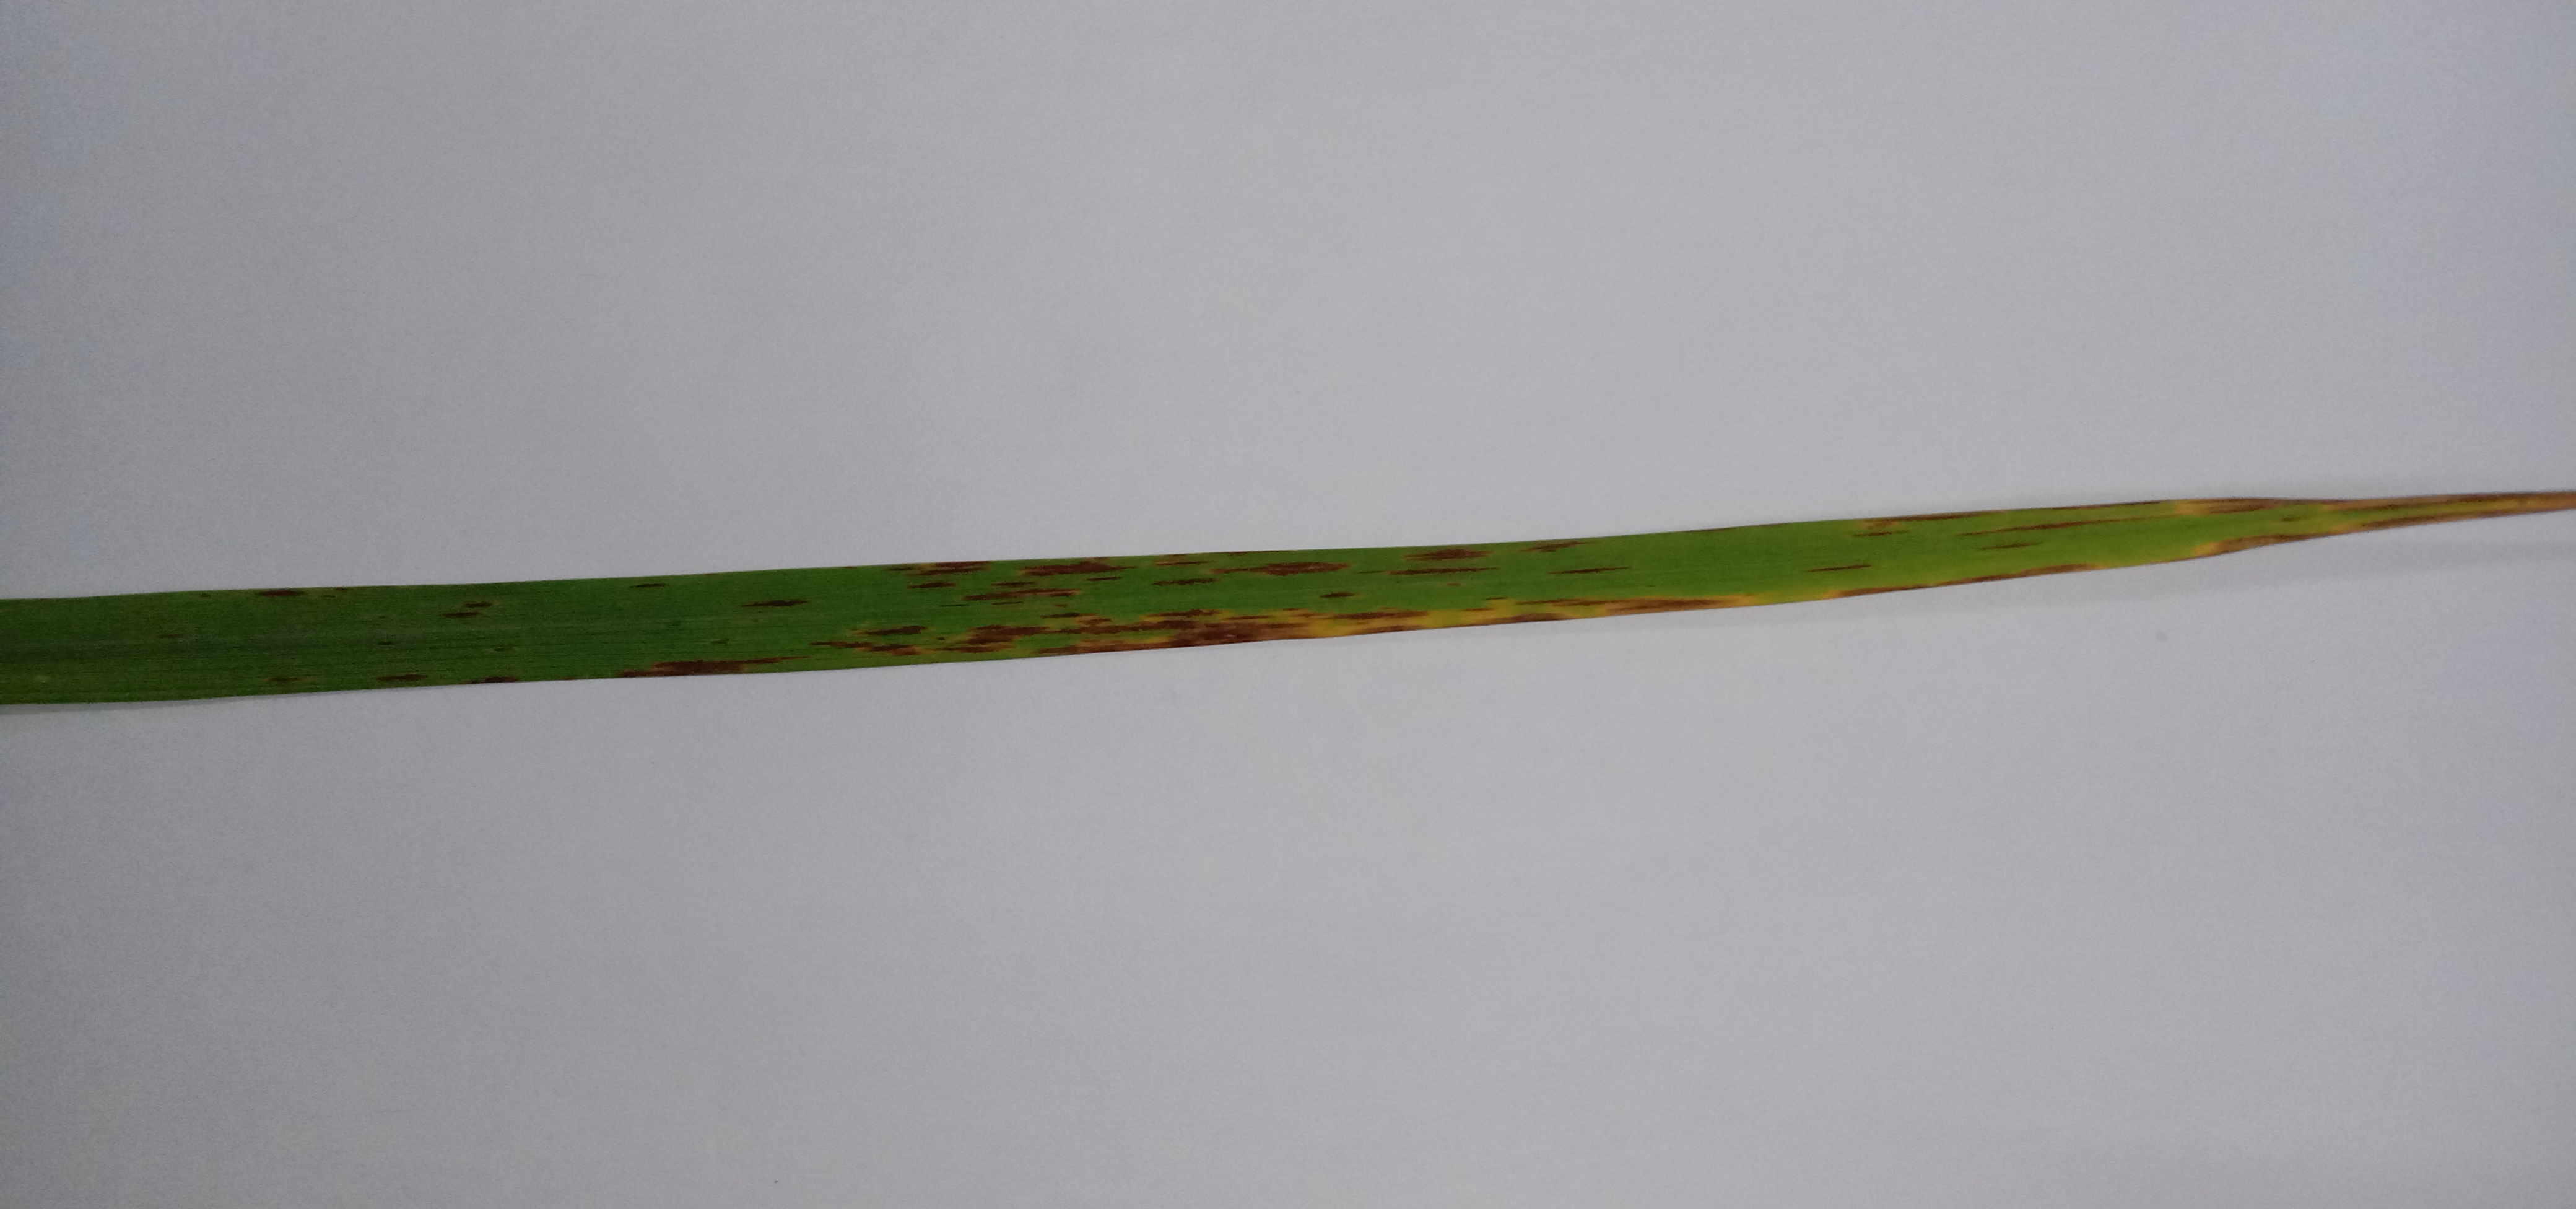
Label: Rice___Leaf_Blast